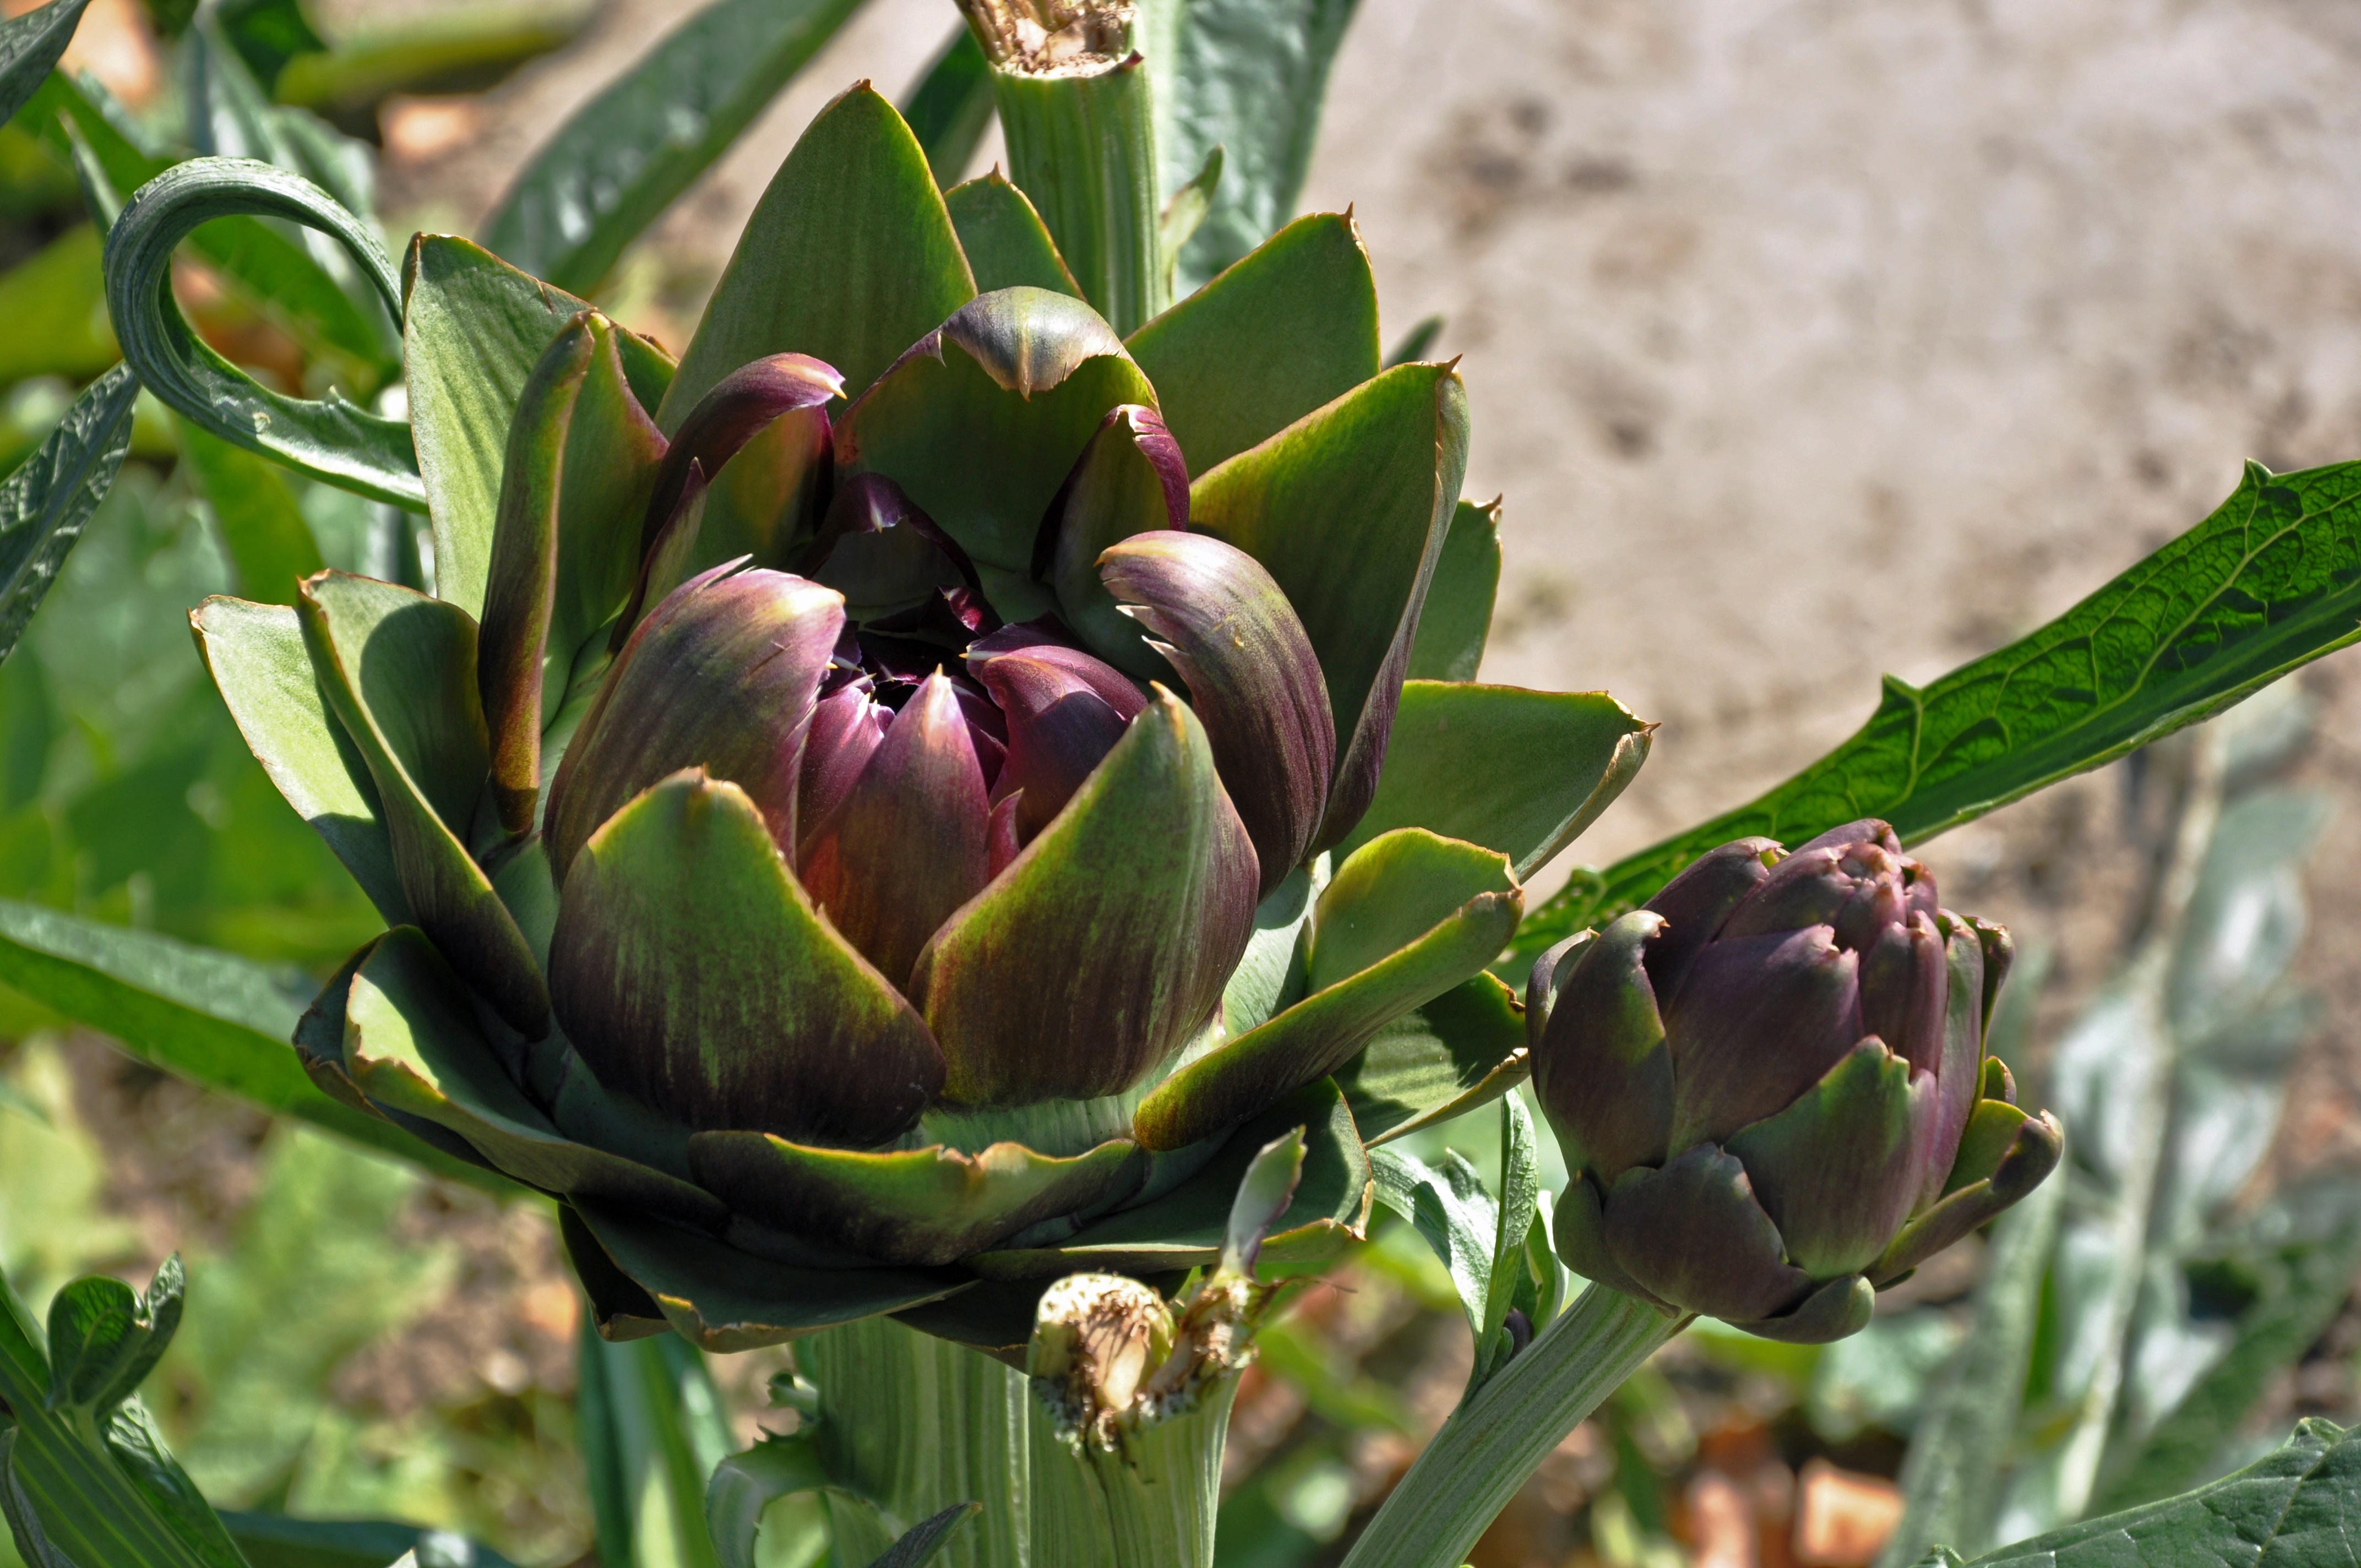
nature, blossom, group, plant, leaf, flower, bloom, decoration, food, green, produce, botany, scale, garden, together, close, flora, wildflower, artichoke, vegetables, thistle, hope, closed, drug, bud, opening, unity, floristry, development, liver, eng, cohesion, flowering plant, bile, daisy family, cholesterol, expectation, appetite, digestion, unfold, expect, land plant